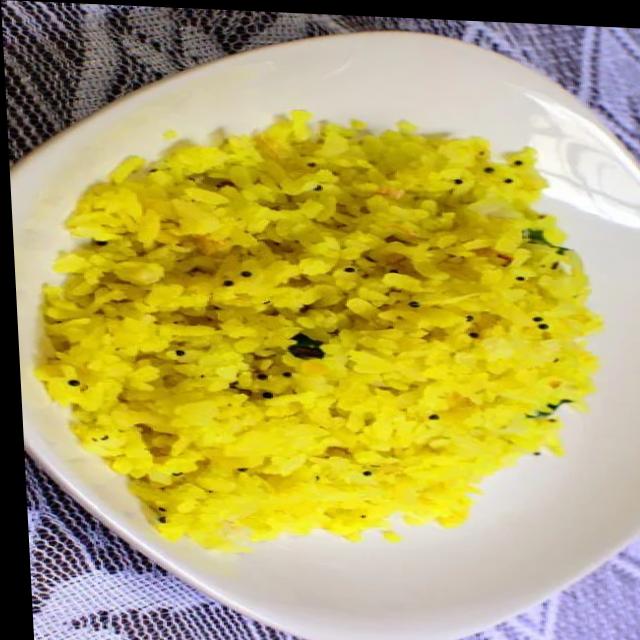
Dish: poha